The Green Hornet (TV series)

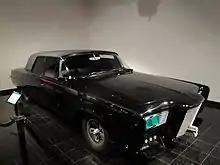
A Black Beauty used in the series.

Despite character co-creator George W. Trendle's failed efforts to generate interest in a Green Hornet TV series in 1951 and 1958, it was not until the success of ABC's 1960s "Batman" series that the network decided to adapt the venerable radio and movie-serial character. The task was taken on by William Dozier who produced and narrated the series. The series stars Van Williams as the Green Hornet and introduced martial artist Bruce Lee to American television audiences as his partner, Kato.